Kanchiyur

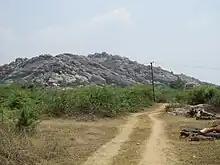
Kanchiyur Hillock

Kanchiyur has 3000 years of heritage. The historical importance of the village is demonstrated by the presence of a hillock with rock paintings from the 10th century BCE and Jain cave and stone beds from the 10th century CE. Some Tamil Jains are still living in Madhampoondi, a village near to Kanchiyur hillock.